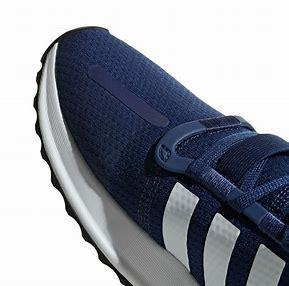
Brand: Adidas
Model: U_path Run